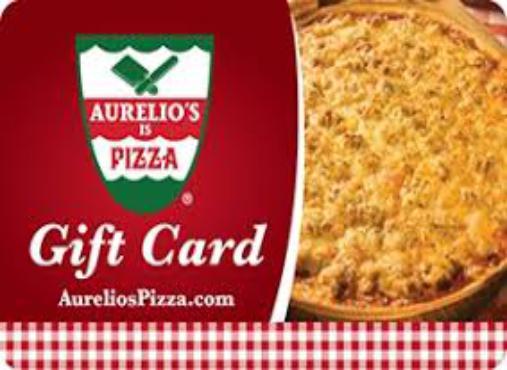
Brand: Aurelio's Pizza
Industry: Food